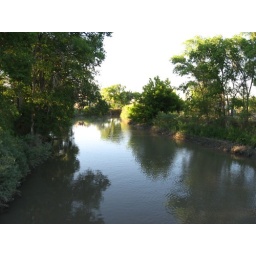
Humboldt River, Winnemucca, Nevada. The longest river in the continental U.S. that doesn't cross a state boundary.